The Bob Cummings Show

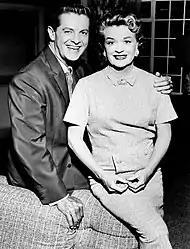
Bob (Bob Cummings) and Margaret (Rosemary DeCamp) in "The Bob Cummings Show"

Cummings had earlier starred in the 1952 sitcom "My Hero", which ran one season. Taft Schreiber of MCA brought George Burns and Paul Henning to Cummings and pitched him the idea for "The Bob Cummings Show". They formed a company, Laurel, to make the show. Rod Amateau wrote many episodes. Henning drew extensively on Cummings' real-life past in creating the show.